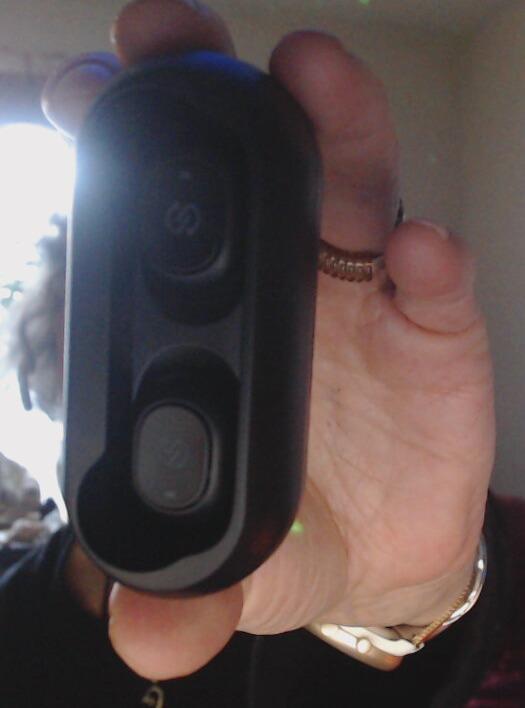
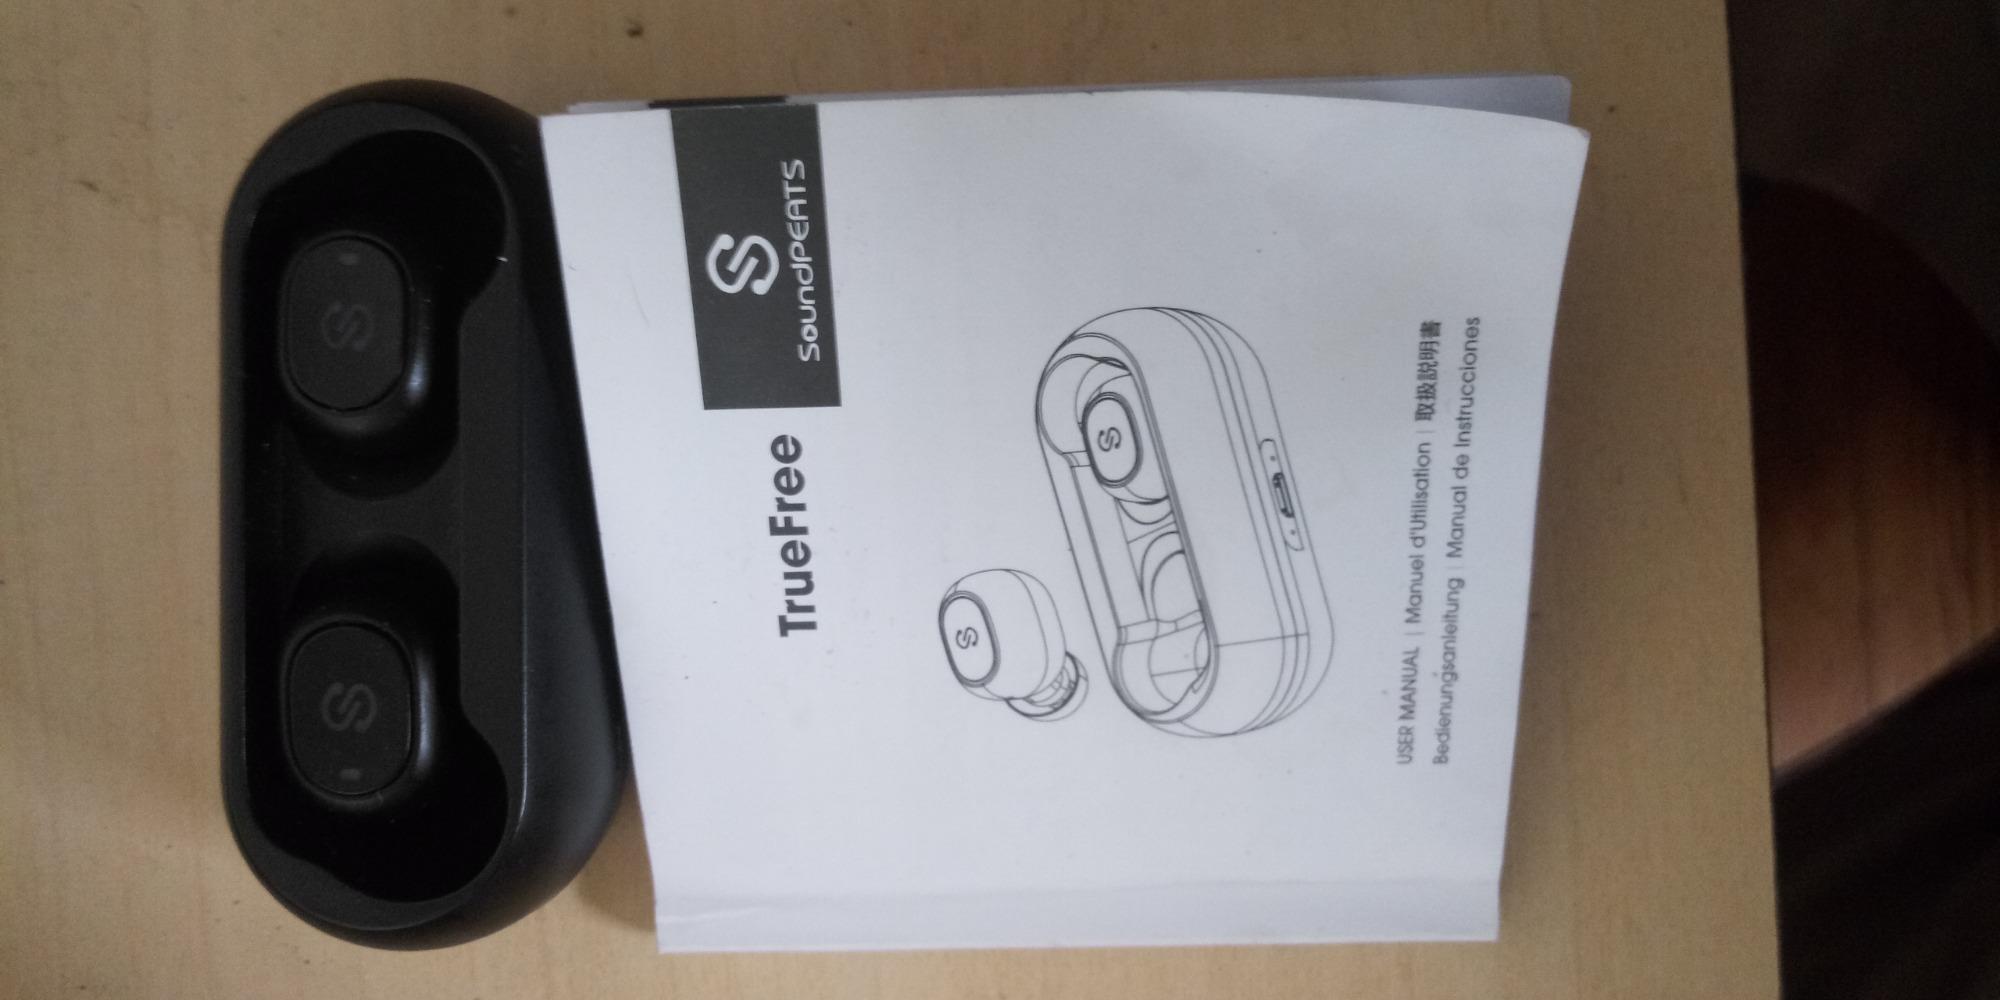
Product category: earbuds
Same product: yes